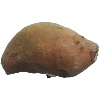
Label: Potato Sweet 1